Culture of ancient Illyria

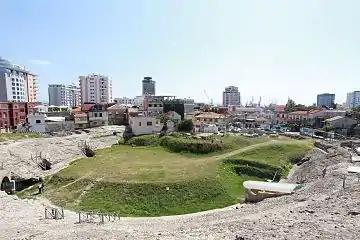
The Amphitheatre of Durrës is on the tentative list for becoming a UNESCO World Heritage Site.

Daunian pottery was produced in the "Daunia", today's Italian provinces of Barletta and Foggia. It was created by the Daunians, a tribe of the Iapygian civilization who had come from Illyria. Daunian pottery was mainly produced in the regional production centers of Ordona and Canosa di Puglia, beginning around 700 BC. The early paintings on the pottery show the vessels with geometric patterns. The ceramics were hand-formed, rather than thrown on a potter's wheel. They consisted of red, brown or black earth color applied with the decor. Diamonds, triangles, circles, crosses, squares, arcs, swastika and other forms of art were painted on them. The development of Daunian pottery forms is independent of the first Greek ceramics. Typical Daunian pottery include the Askos, hopper vessels and bowls with loop handles. Striking are often manual, or anthropomorphic Protomen to the sides and handles of the ceramics attached to or reproduced graphically.